Breast Cancer Awareness Month

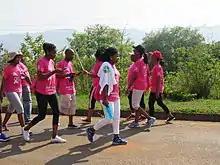
Mbabane: Swazi people joined the "Brave the Breast" annual event in aid of the Eswatini Breast Cancer Network, 2016.

Breast Cancer Awareness Month (BCAM), also referred to in the United States as National Breast Cancer Awareness Month (NBCAM), is an annual international health campaign organized by major breast cancer charities every October to increase awareness of the disease and raise funds for research into its cause, prevention, diagnosis, treatment, and cure.